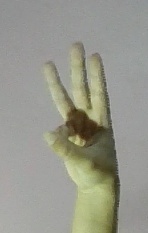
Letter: thaa